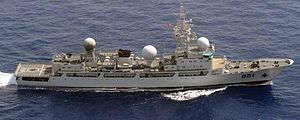
Cet article dresse la liste des navires de la Marine chinoise en service.